Taunton

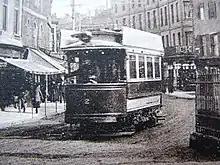
A single-deck car in Fore Street, c.1910

Taunton's public parks include Vivary Park, Goodlands Park and Victoria Park. The most notable is Vivary, on land that was once a medieval fish farm or "vivarium" for Taunton Priory and Taunton Castle. Fronted by a pair of cast iron gates from the Saracen Foundry of Glasgow, it contains the Sherford Stream, a Tone tributary that flows through the park, which is near the town centre. It has two main open spaces and a war memorial dating from 1922, a miniature golf course, tennis courts, two children's playgrounds, a model railway track added in 1979, and an 18-hole, 4620-yard, par-63 golf course. The park includes trees, rose beds and herbaceous borders, with some 56,000 spring and summer bedding plants used each year. The rose garden includes the Royal National Rose Society Provincial Trial Ground. Taunton Flower Show held annually in the park since the 19th century. It has been described as "The Chelsea of the West", and draws some 24,000 visitors over two days. Goodlands Gardens, in the centre of the town, is behind the former Debenhams department store and The Castle Hotel.